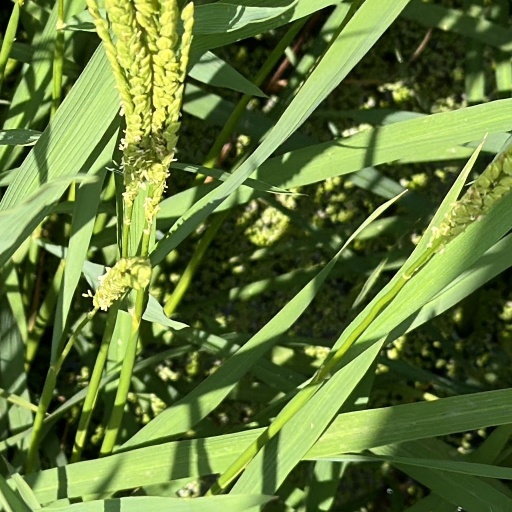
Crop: rice